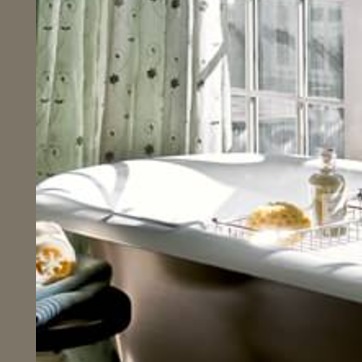
Material: ceramic